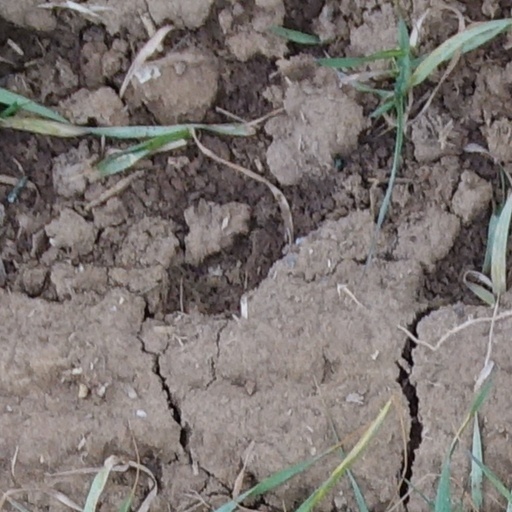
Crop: wheat